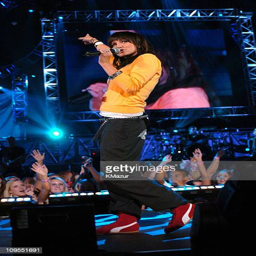
pop rock artist performs airing